List of Overkill band members

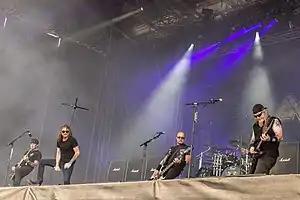
Overkill performing in 2019.

Overkill is an American thrash metal band from Old Bridge Township, New Jersey. Formed in 1980, the group was co-founded by bassist Carlo "D.D." Verni and drummer Lee "Rat Skates" Kundrat, with vocalist Bobby "Blitz" Ellsworth and guitarist Robert "Riff Thunder" Pisarek joining afterwards. The current lineup of Overkill features Verni and Ellsworth alongside lead guitarist Dave Linsk (since 1999) and rhythm guitarist Derek Tailer (since 2001).